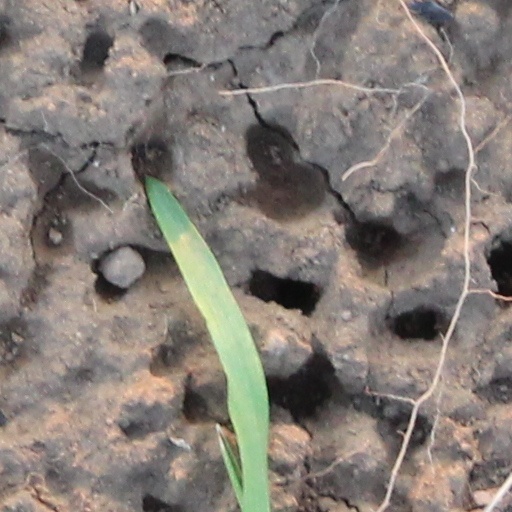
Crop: wheat